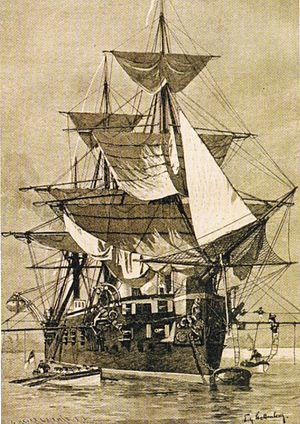
Le SMS Leipzig est une corvette cuirassée de la classe du même nom en service dans la Kaiserliche Marine de 1877 à 1894.
L'affaire Eisenstuck désigne un conflit diplomatique et militaire de 1876 à 1878 entre l'Empire allemand et la république du Nicaragua. Elle est l'opération militaire la plus importante de la Kaiserliche Marine en Amérique Centrale à la fin du XIXᵉ siècle. Elle a lieu à la fois sur la côte de l'océan Pacifique et la côte de l'océan Atlantique.